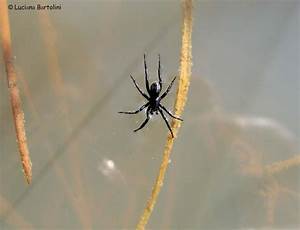
Label: ragno